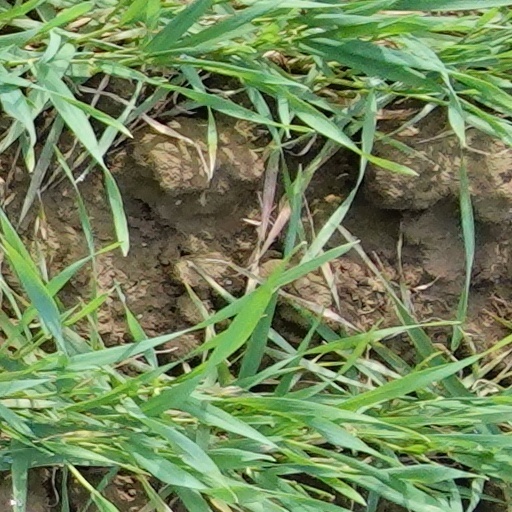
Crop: wheat